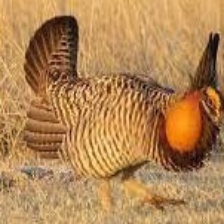
Species: GREATER PRAIRIE CHICKEN
Scientific name: TYMPANUCHUS CUPIDO